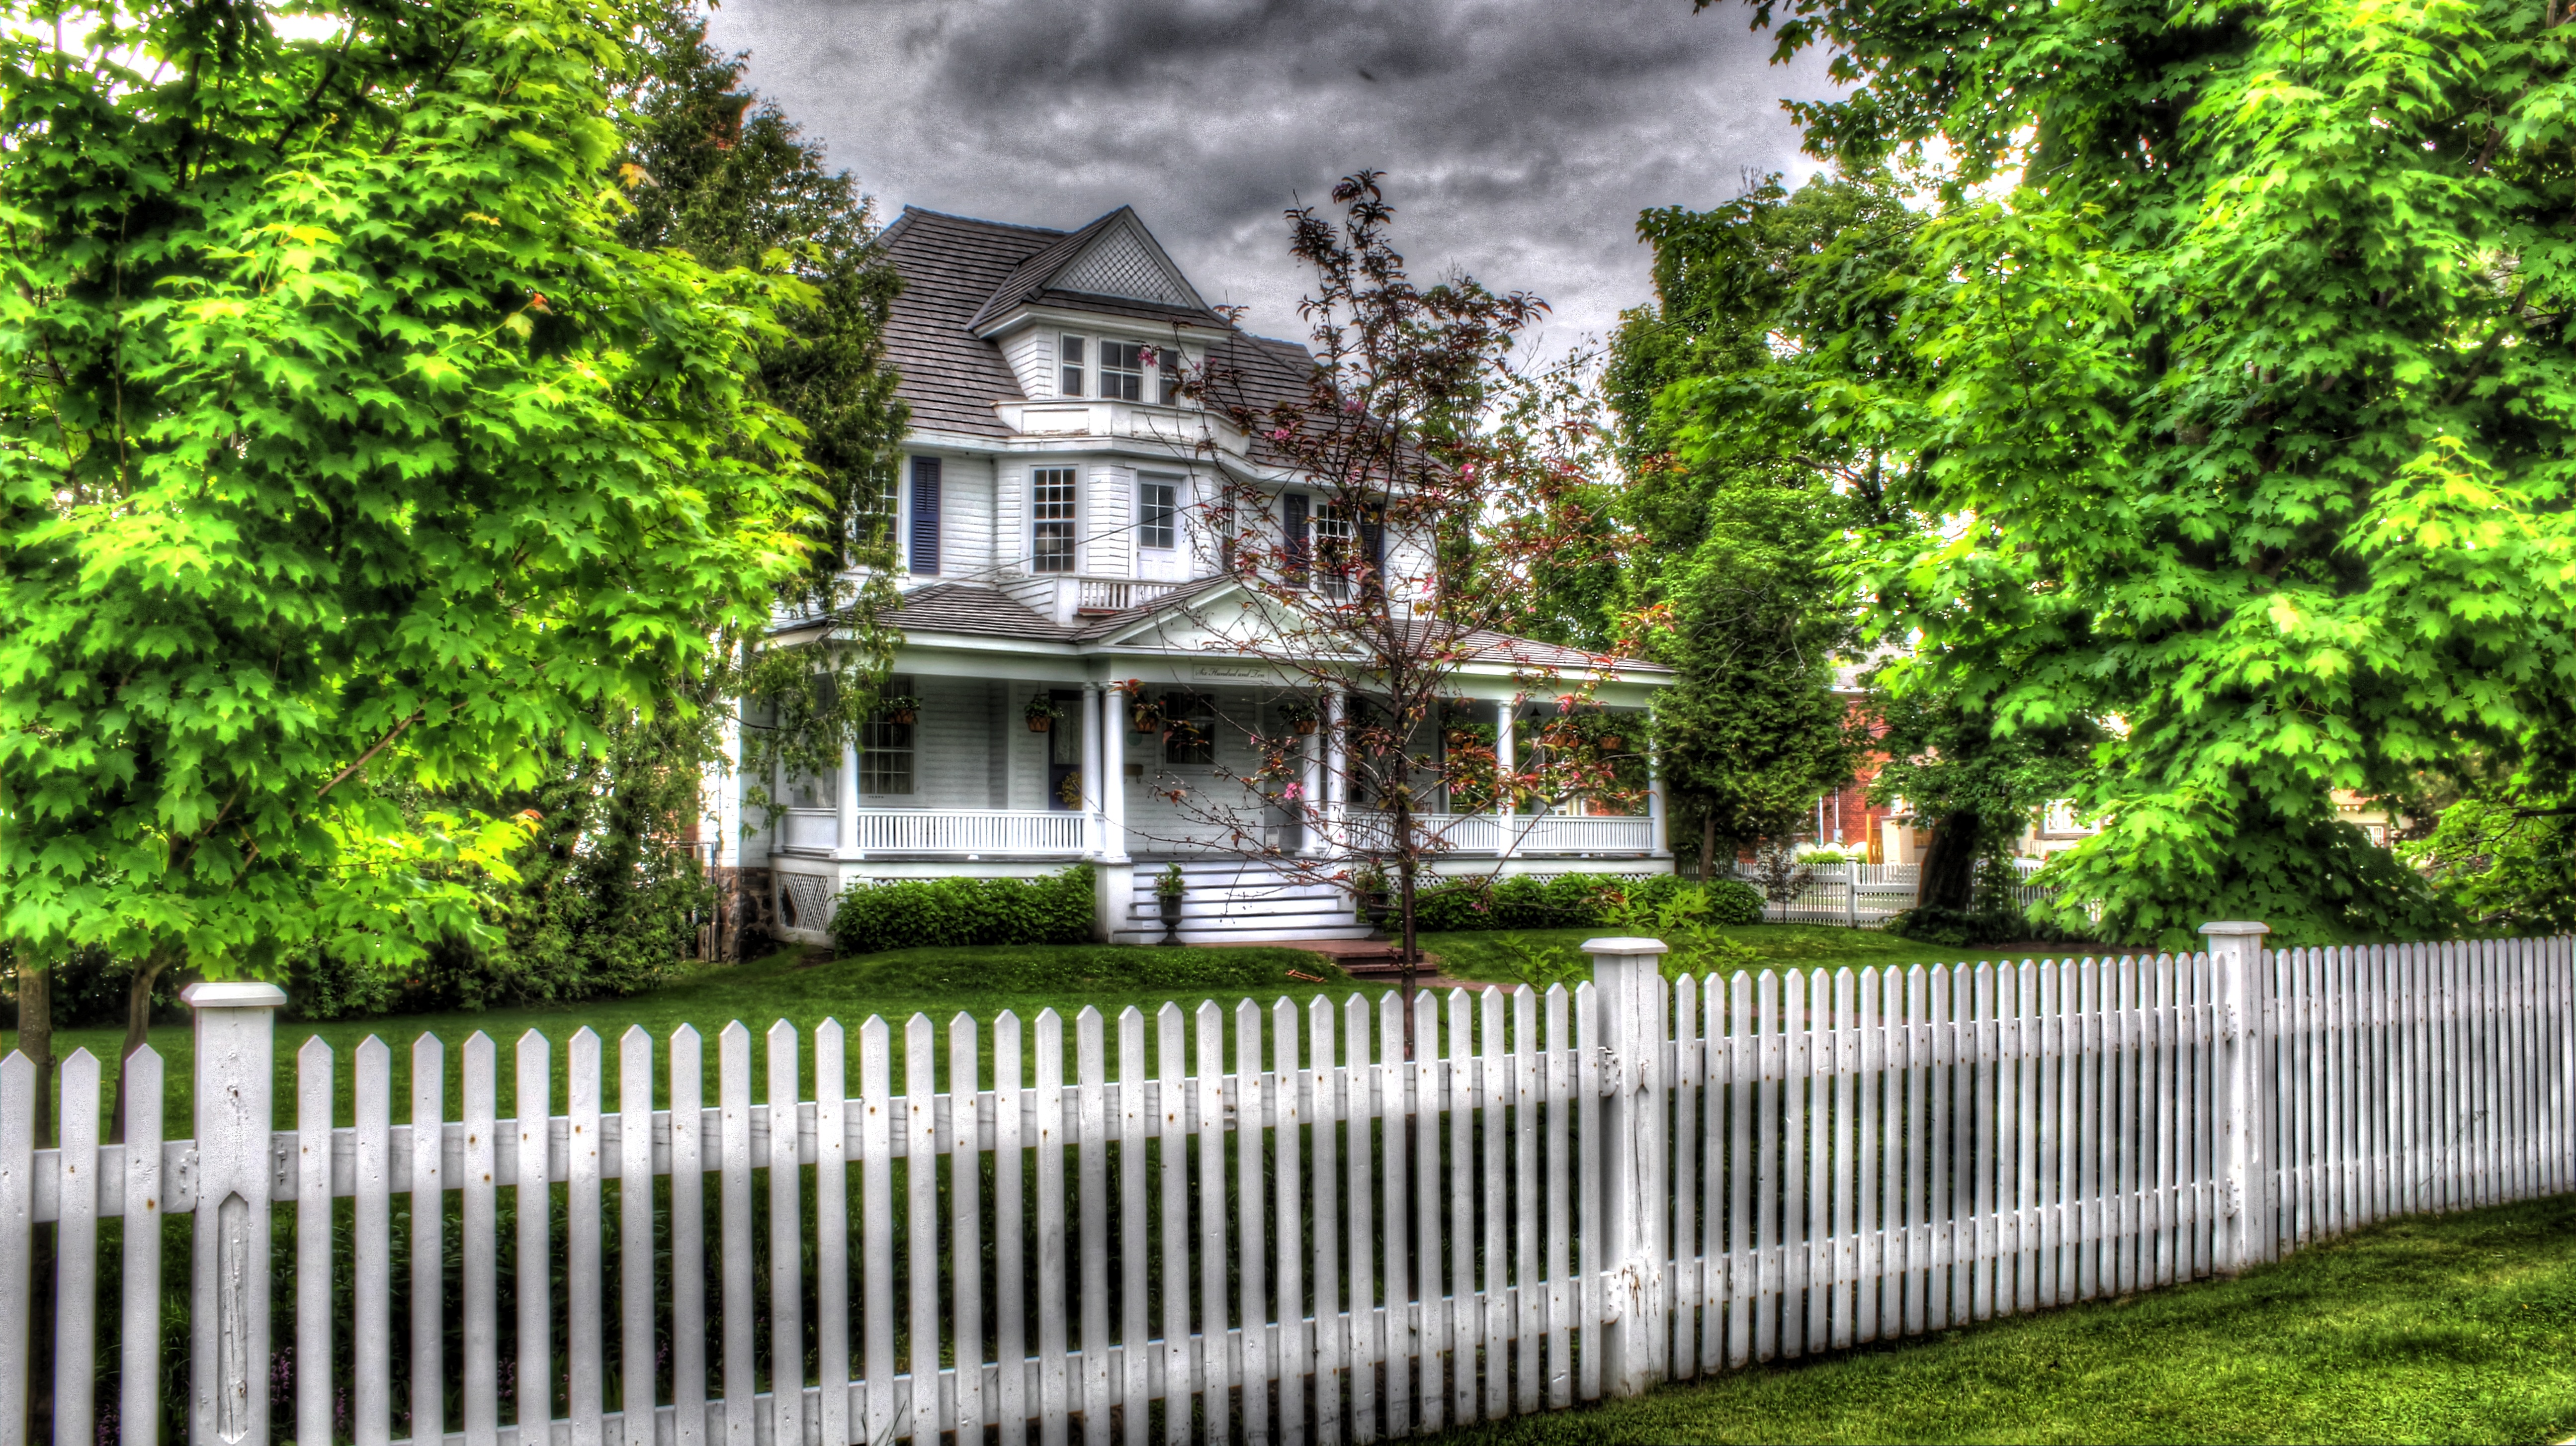
fence, architecture, lawn, mansion, house, home, wall, cottage, backyard, facade, residential, garden, estate, yard, outdoor structure, home fencing